Nintendo video game consoles

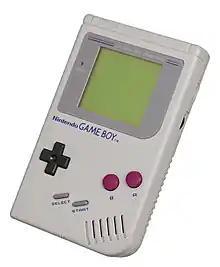
Original Game Boy

The Wii U was released on November 18, 2012 as a direct successor to the Wii, and the first entry in the eighth generation of home consoles. The Wii U's distinguishing hardware feature is the GamePad, a tablet-like controller which contains a touchscreen that wirelessly streams a video output from the console. The GamePad's display can be used to provide alternative or complementary perspectives within a game, or as the main display instead of a television. In particular, Nintendo promoted the concept of "asymmetric" multiplayer, where a player with the GamePad would have a different objective and perspective than that of other players. Alongside the GamePad, the Wii U supports Wii controllers and games. A conventional gamepad known as the Wii U Pro Controller was also released.